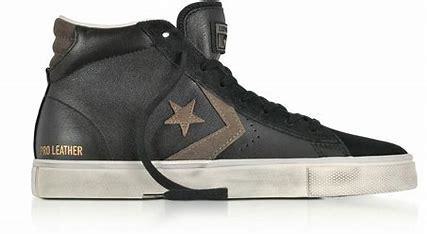
Brand: Converse
Model: Pro Leather